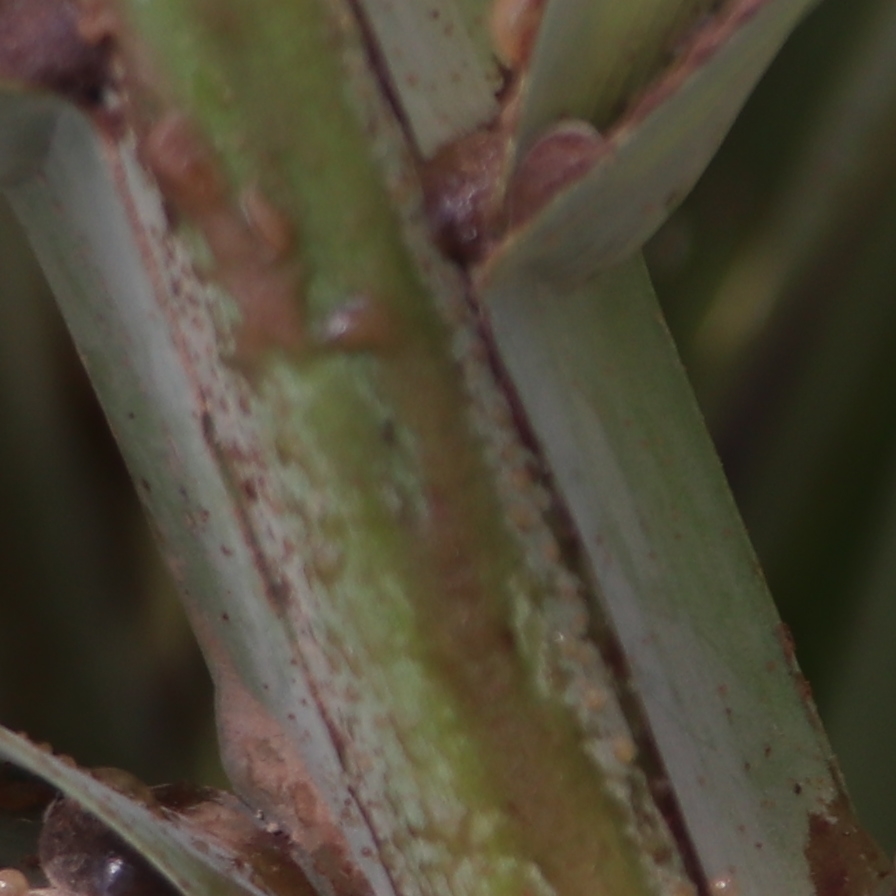
Label: Dubas